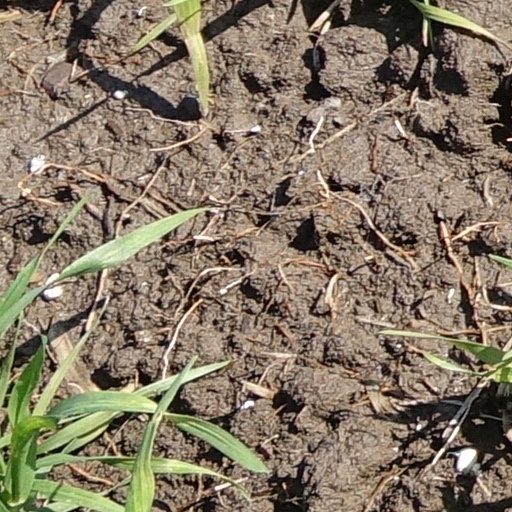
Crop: wheat